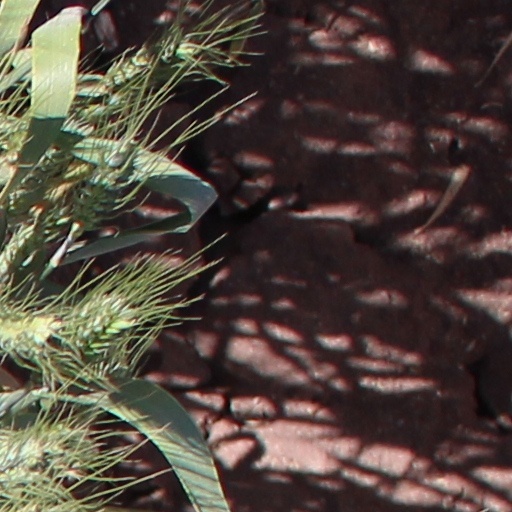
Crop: wheat